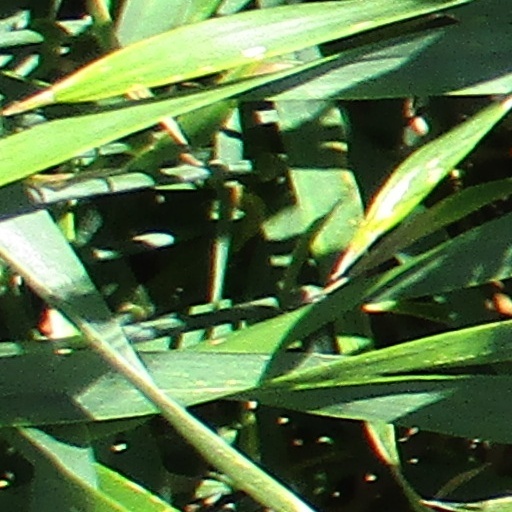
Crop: wheat